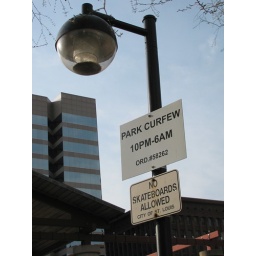
Light pole in the park by the capital building in St. Louis. Park Curfew. 10pm - 6am. No Skateboards. Allowed